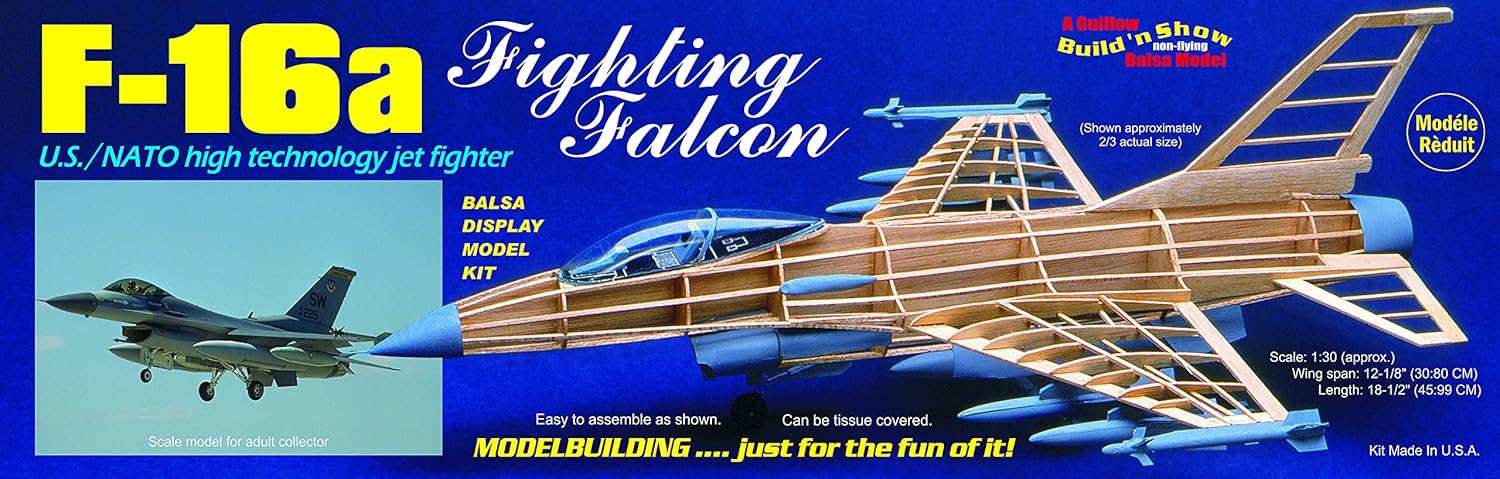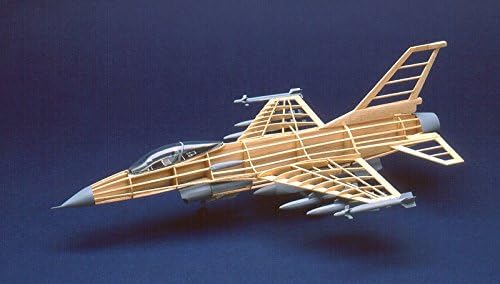
Guillow's F-16 Fighting Falcon Model Kit
Category: Toys & Games
From the Manufacturer Guillow's is the recognized leader in quality scale balsa model airplane kits. Our model construction kits are the last word in scale realism for the super detail fan and light weight for those who build and fly. The 1400 Series features modern-day fighter jets in balsa, offering an interesting alternative to the wide range of plastic models offered hobby fans.
Features: F-16a Fighting Falcon is 1/30th scale | Built as "skeleton" models they make impressive balsa airplane display pieces | High quality die cut balsa and molded plastic parts | Tissue covered and decorated with decal insignia, each model is an eye-catching replica of its namesake | Made in the USA